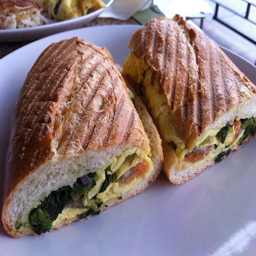
A plate holds sandwiches with egg and greens.
Eggs and spinach are in the two halves of a sandwich on a plate.
A delicious looking sandwich is cut in half.
a sub sandwich cut in half on a plate
Two pieces of a sandwich are on the plate